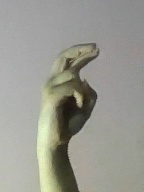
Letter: zay